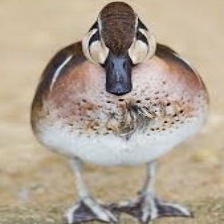
Species: BAIKAL TEAL
Scientific name: ANAS FORMOSA
ImageNet parent category: drake